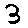
Label: 3